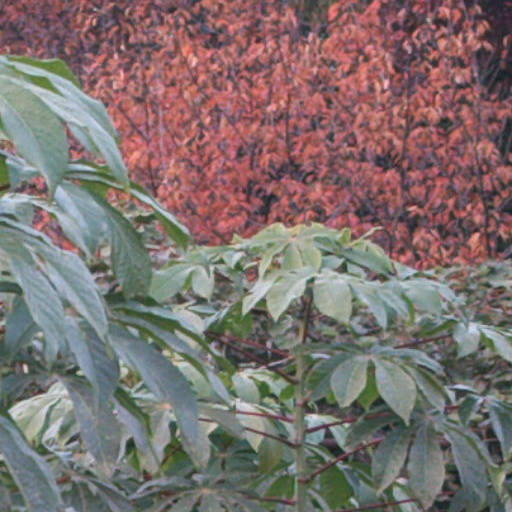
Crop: cassava